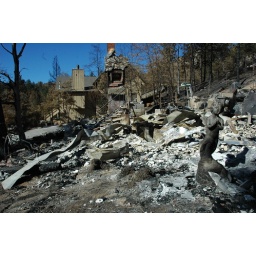
lake arrowhead, california after the grass valley fire in Oct., 2007